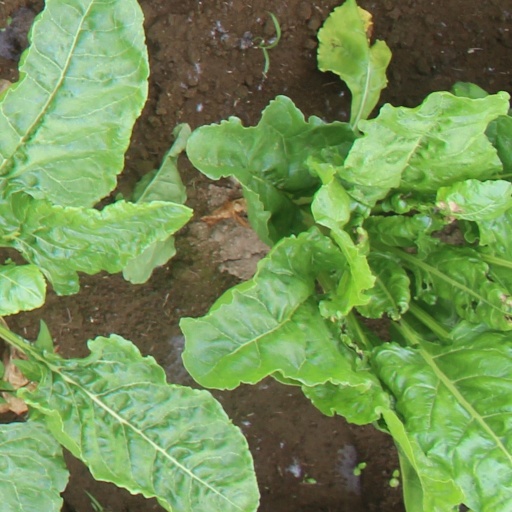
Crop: sugar beet